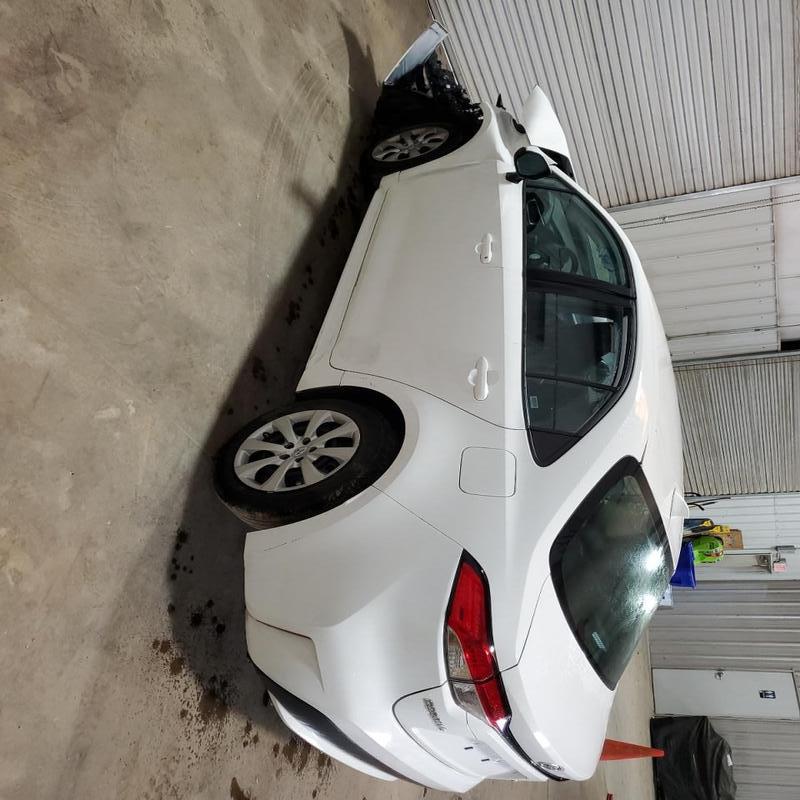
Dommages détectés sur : pare-choc avant, capot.
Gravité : majeur